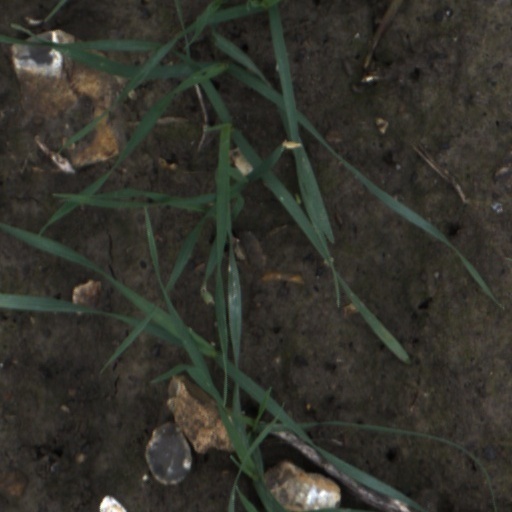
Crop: wheat